Funnel (ship)

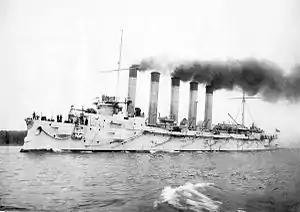
The quintuple-funneled Russian cruiser "Askold" in 1901

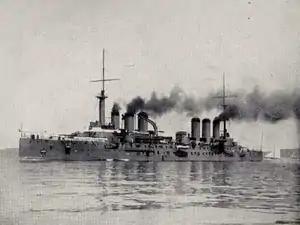
The six-funneled armored cruiser "Edgar Quinet", 1913

A key part of the deception practiced by ships carrying out commerce raiding during both the First World War and Second World War was to disguise their ship's outline, and this included using false funnels or by changing the height or diameter of the actual funnel(s).